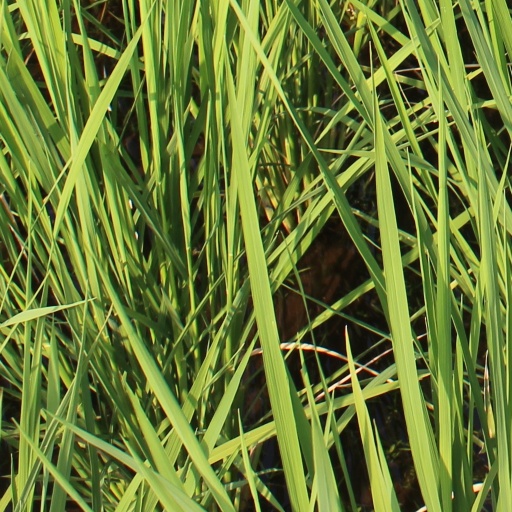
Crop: rice